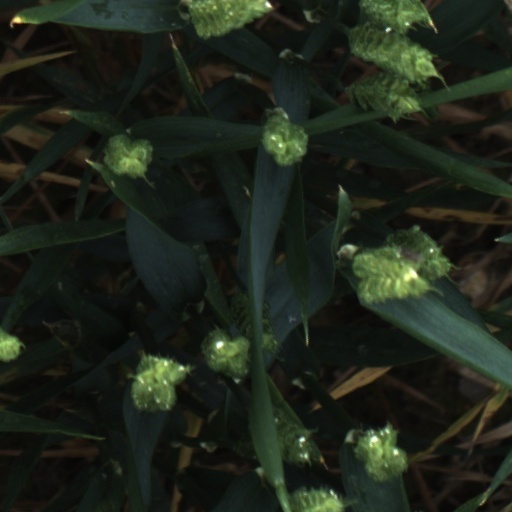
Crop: wheat